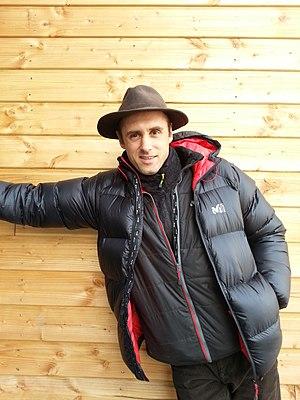
Daniel Du Lac en mars 2013 à Belcaire
Daniel Du Lac, né le 3 novembre 1976 à Montpellier, est un grimpeur français.